Paris during the Bourbon Restoration

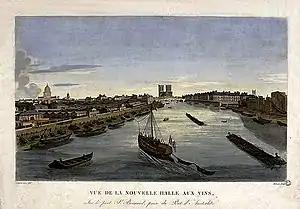
The Halle aux Vins (left), arrival point of all the wine brought in bulk to Paris

According to the 19th century French historian and academician Maxime du Camp, the "primordial elements" of the Paris diet were bread, meat, and wine. Maintaining a steady bread supply for the Parisians was a major preoccupation of the French government during the Restoration; no one had forgotten the consequences of a bread shortage during the Revolution. Bakers were the most strictly regulated of all Paris businessmen; they had to show the police that they had lived a correct and moral life, and to pass a long apprenticeship. They were required to always have bread available, with a three-month reserve of flour; to give notice if they were going to be on vacation, or six months in advance if they intended to close. They were also forbidden to sell bread outside their shop. The price of bread was strictly regulated by the Prefect of Police; as of 1823, a special commission met every fifteen days to set the price. Because the price was fixed artificially low, bakers could not make a living selling bread alone; the designed a wide variety of "fantasy breads" and pastries, from which they earned most of their income.